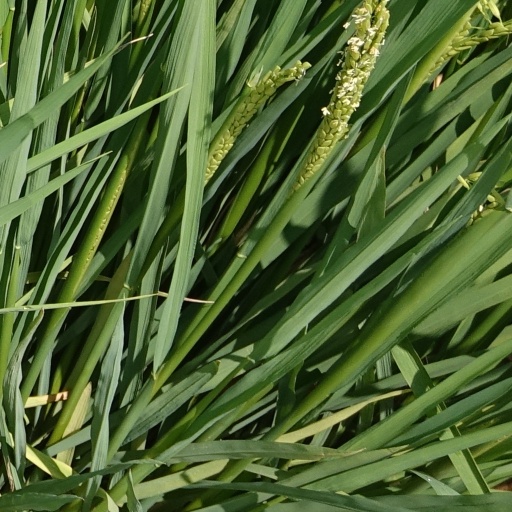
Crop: rice